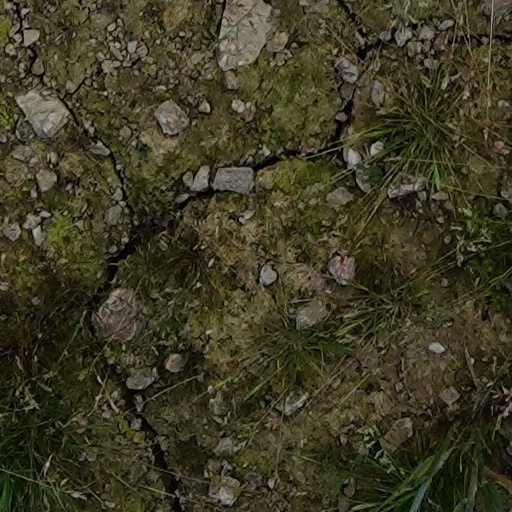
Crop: wheat